Otto von Münchhausen

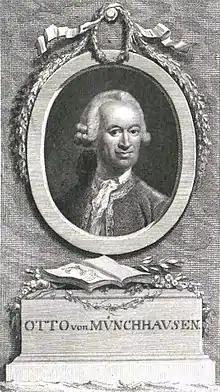
Otto von Münchhausen

Otto II. Freiherr von Münchhausen (11 June 1716 – 13 July 1774) was a German botanist. He was Chancellor of University of Göttingen and a correspondent of Linnaeus. He named several species of oaks by the Linnean system, as well as other plants.